Troy Deeney

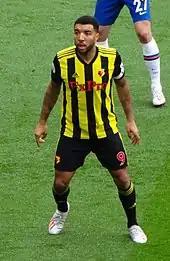
Deeney playing for Watford in 2019

On 8 August 2015, Deeney made his Premier League debut, captaining Watford in their 2015–16 season opener, a 2–2 draw with Everton at Goodison Park. On 24 October, he scored his first Premier League goal as Watford defeated Stoke City 2–0 at the Britannia Stadium. On 21 November, Deeney scored a penalty against Manchester United in the 87th minute to equalise; just after that, he scored an own goal in the 90th minute to help Manchester United secure a 2–1 victory over Watford in a dramatic change of events at Vicarage Road. Deeney would extend his goal streak to five in six matches with the opener in a 2–0 win against Norwich City on 5 December 2015. On 13 February 2016, he scored twice in a 2–1 away win over Crystal Palace and in the process extended the Eagles' winless run in the league to nine matches.